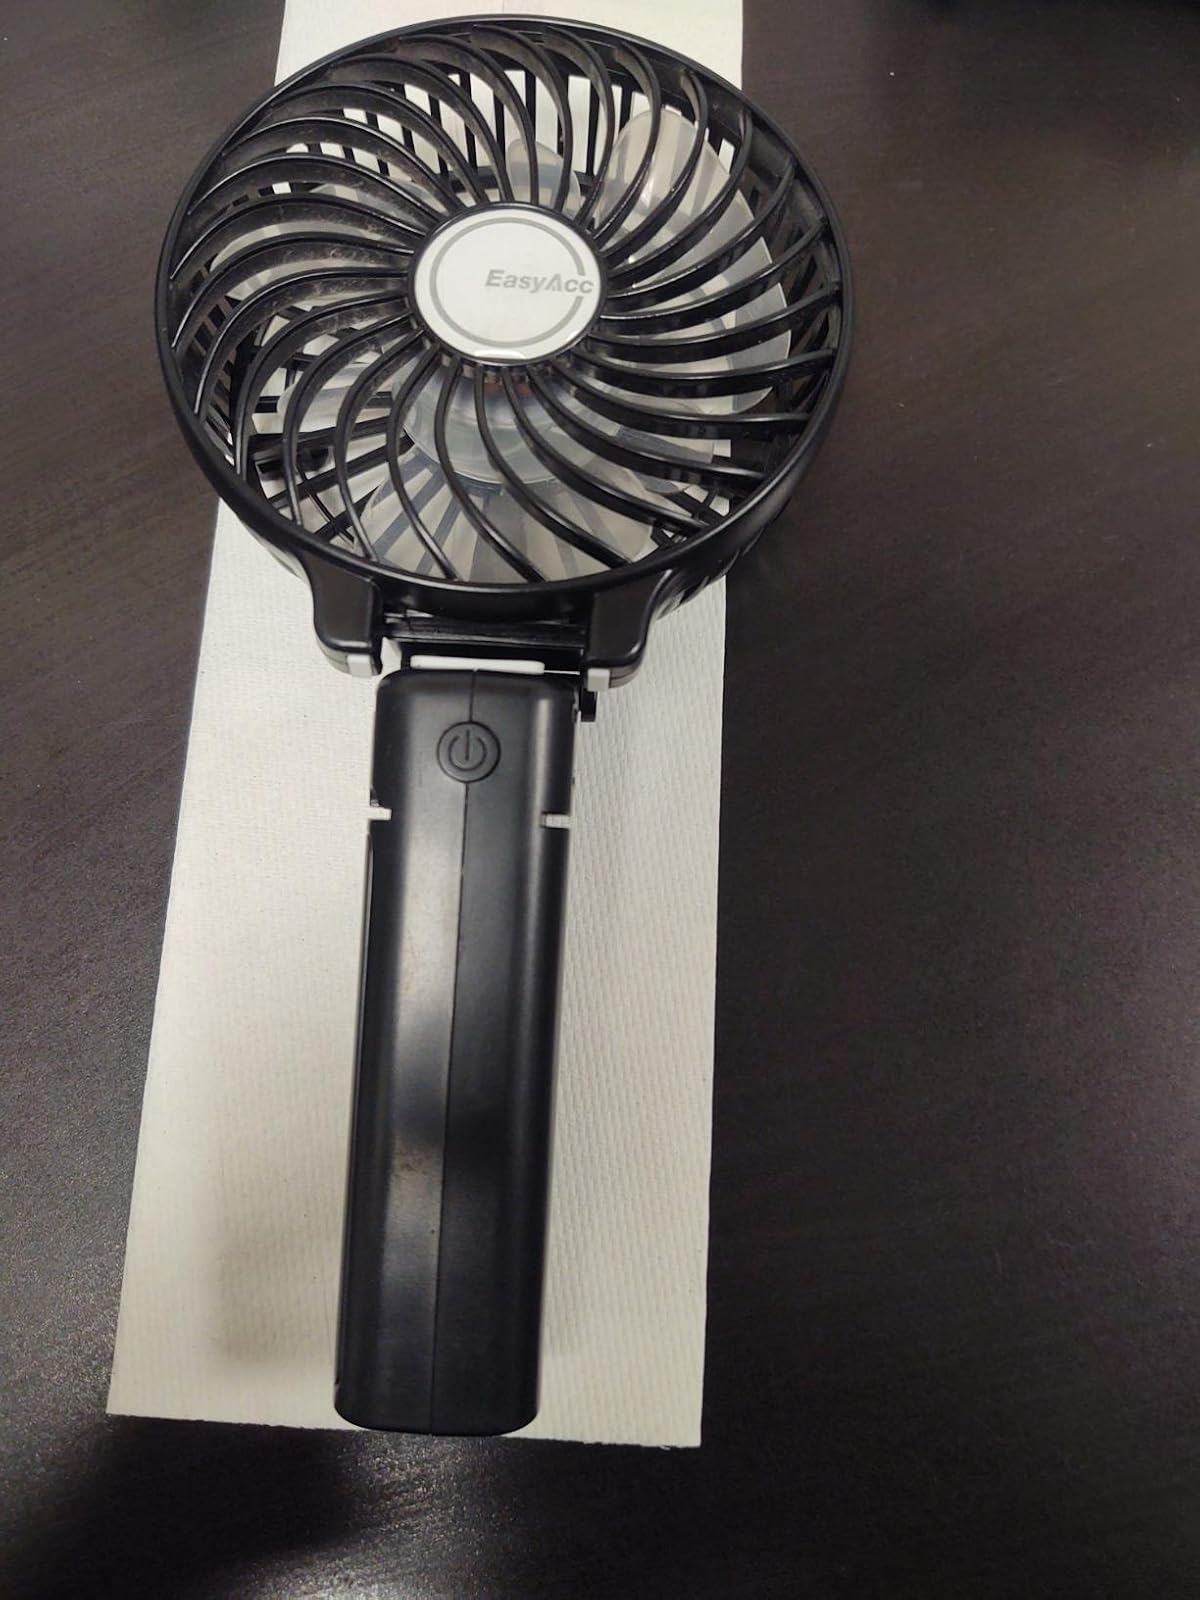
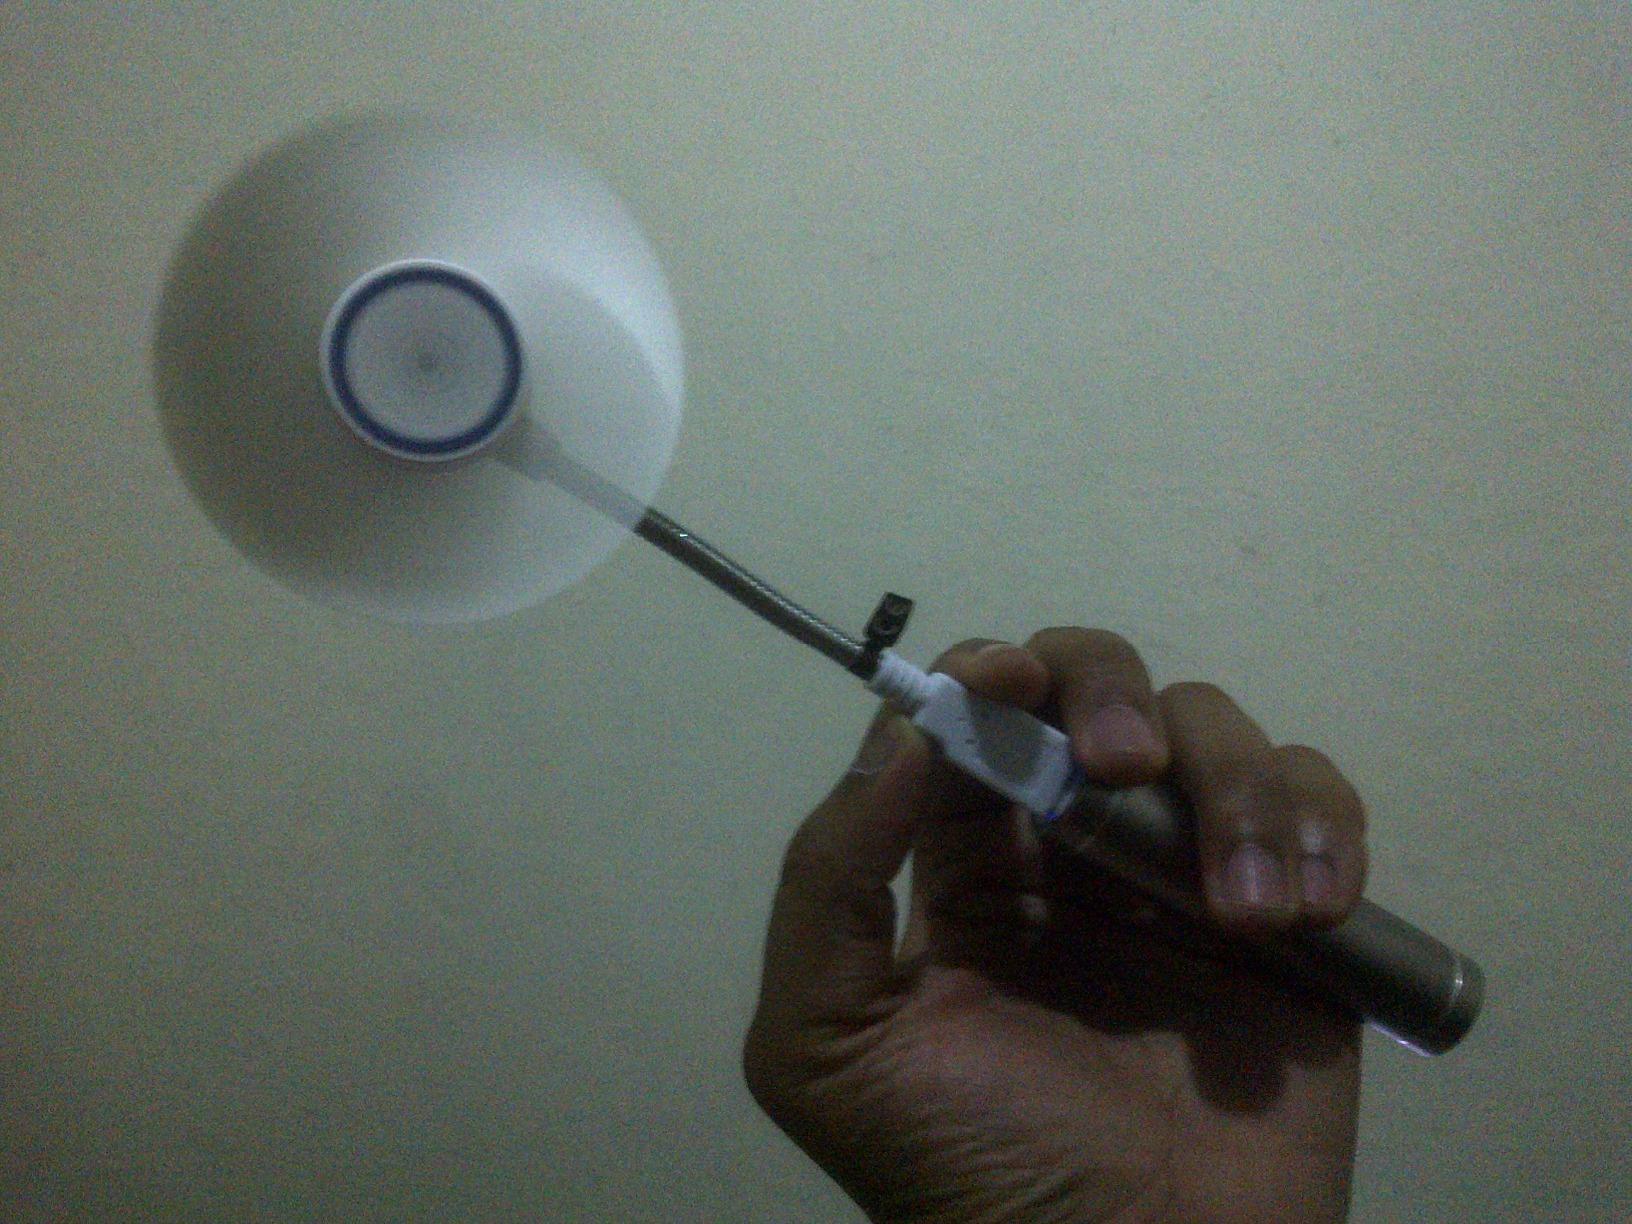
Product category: fan
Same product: no